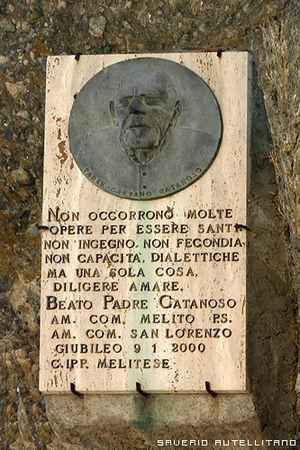
Gaétan Catanoso est un prêtre italien fondateur des sœurs Véronique de la Sainte Face.